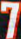
Number: 7